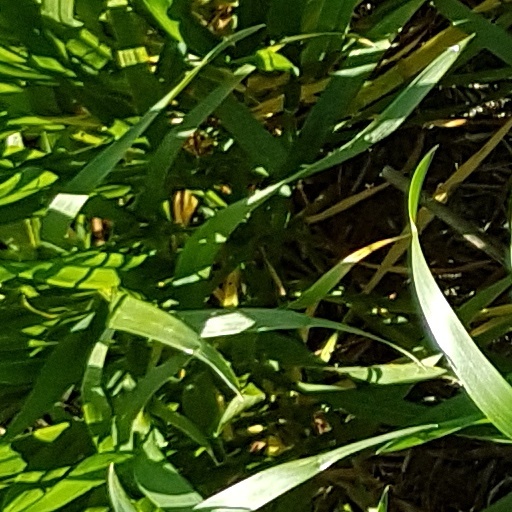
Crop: wheat